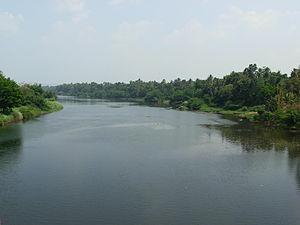
La rivière Pampa est une rivière du sud de l'Inde d'une longueur de 176 km qui coule dans l'État du Kerala.